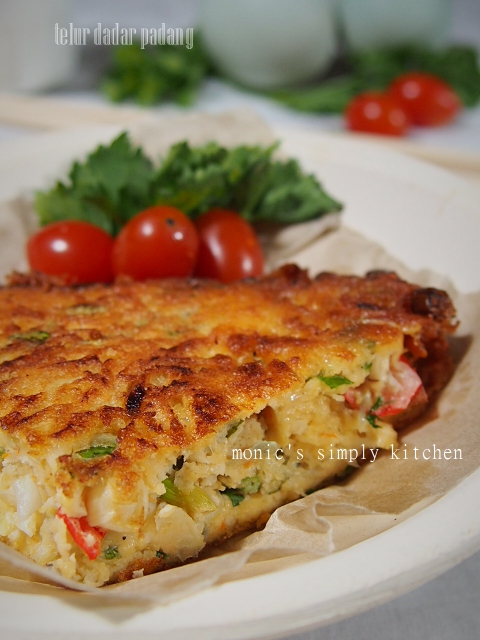
Label: telur_dadar